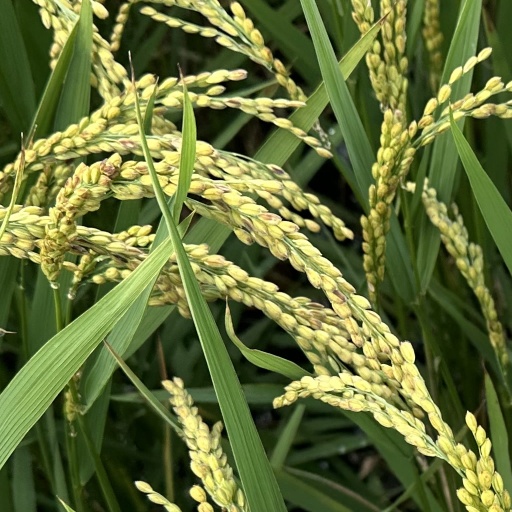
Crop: rice